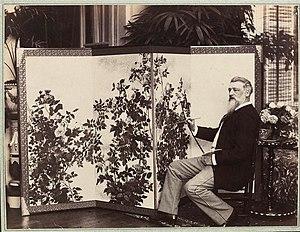
Claudius Popelin assis, et peignant.
Claudius Popelin, né Claudius Marcel Popelin le 2 novembre 1825 à Paris 2ᵉ, et mort le 17 mai 1892 à Paris 8ᵉ, est un peintre, émailleur et poète français.